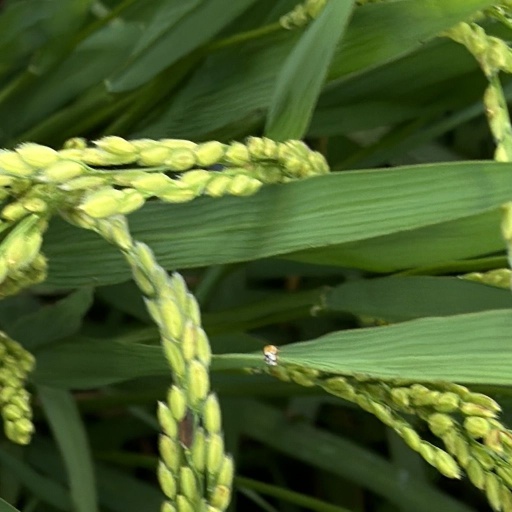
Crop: rice